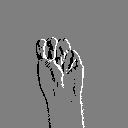
ASL letter: m